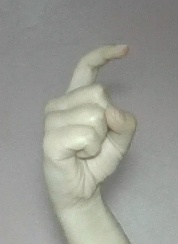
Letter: ra